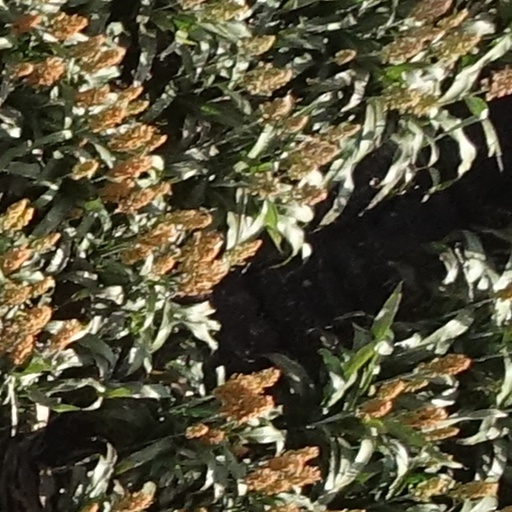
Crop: sorghum